George Francis Atkinson

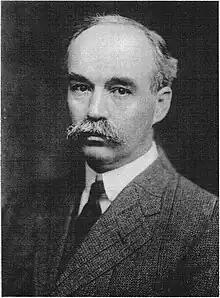

George Francis Atkinson (January 26, 1854 – November 14, 1918) was an American botanist and mycologist.